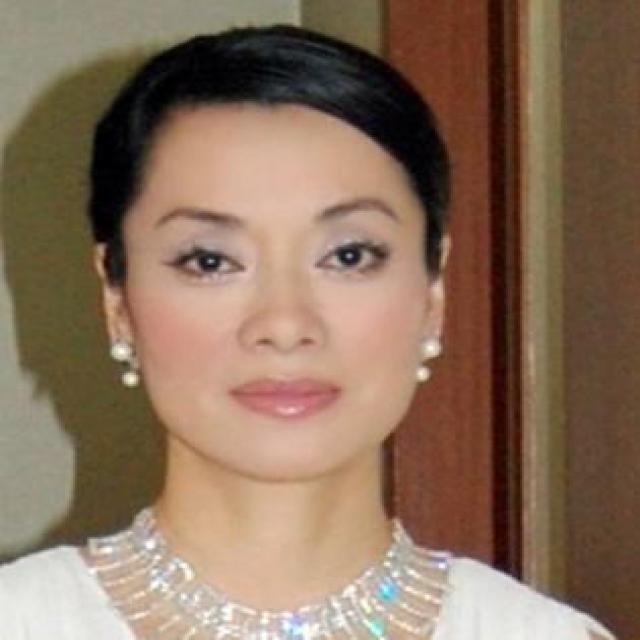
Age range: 45-64